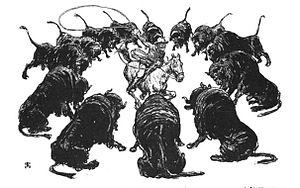
La présidence de Theodore Roosevelt débuta le 14 septembre 1901, date de l'investiture de Theodore Roosevelt en tant que 26ᵉ président des États-Unis après l'assassinat du président McKinley, et prit fin le 4 mars 1909. Membre du Parti républicain, Roosevelt était alors vice-président des États-Unis depuis seulement 194 jours quand il accéda à la présidence. Il se présenta pour un mandat complet de quatre ans à l'élection présidentielle de 1904 et fut élu à une majorité écrasante. Son secrétaire à la Guerre William Howard Taft lui succéda à la Maison-Blanche.